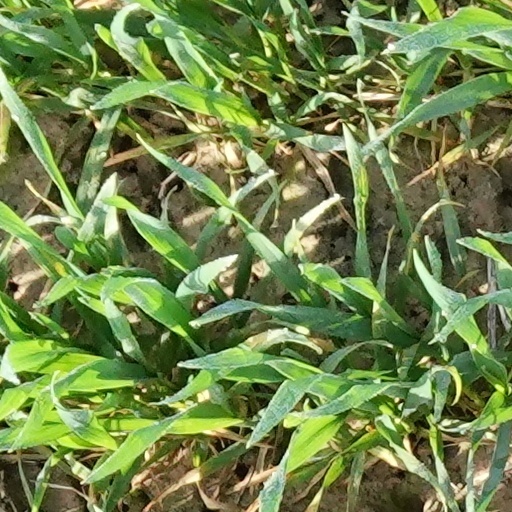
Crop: wheat